Tell City, Indiana

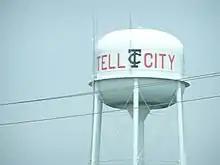
Tell City water tower

Before the settlers arrived, a name for the new town was selected. Initially called Helvetia, it was soon renamed Tell City, a name easier to pronounce and remember for English-speaking people. It was named for the legendary Swiss hero and liberator, William Tell.